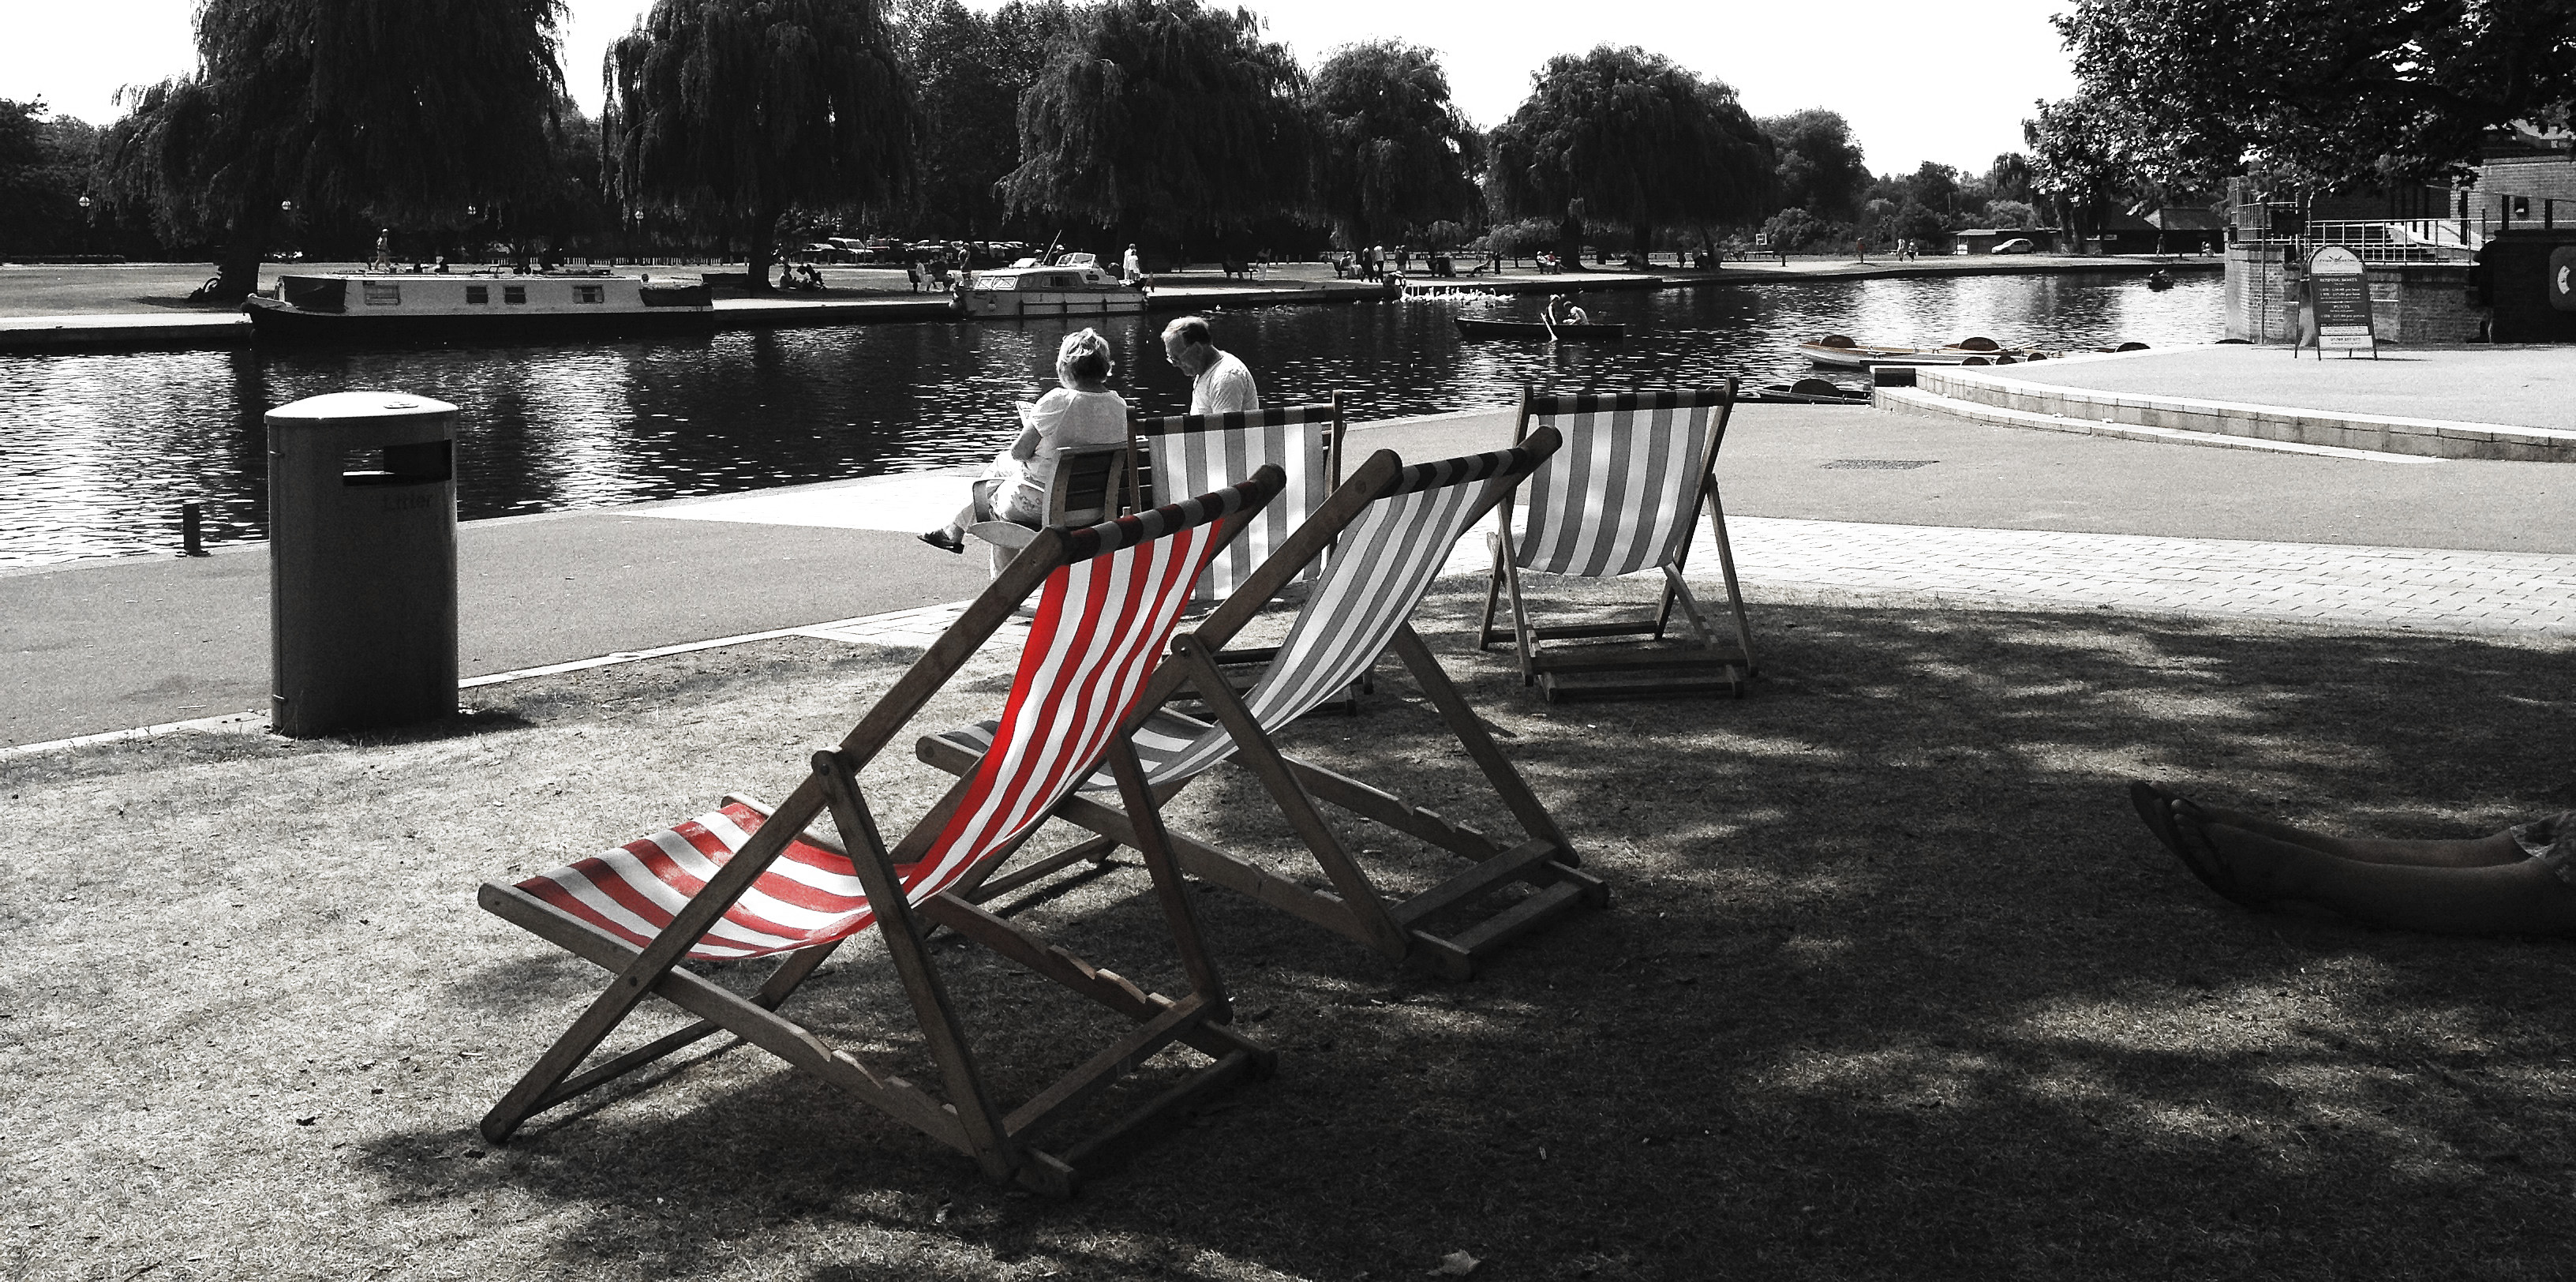
black and white, deck, white, chair, river, red, vehicle, black, monochrome, blackwhite, avon, stratford, upon, monochrome photography